Constitutional status of Cornwall

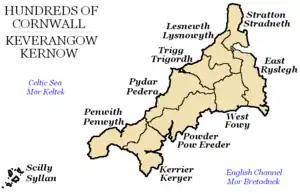
Hundreds of Cornwall in the early 19th century (formerly known as Cornish Shires)

Additionally, Cornwall was also divided into "Hundreds", which often bore the name of "shire" in English. In Cornish, they were called (sing. ).